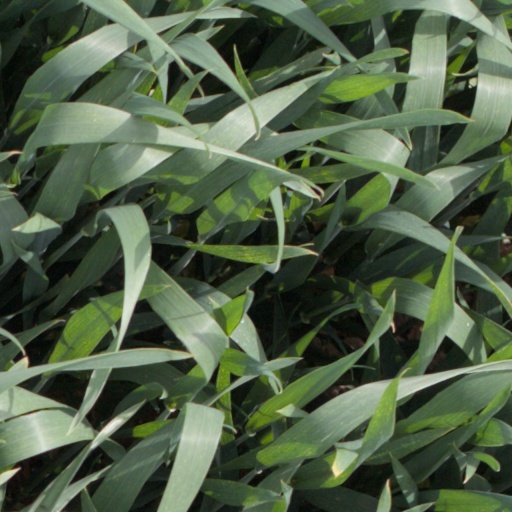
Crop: wheat